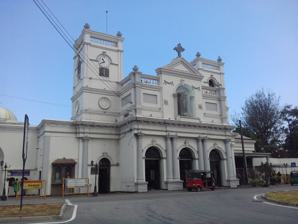
Building: St. Anthony's Shrine, Kochchikade
Country: Sri Lanka
Year built: 1828
Catholic church in Sri Lanka Church in Colombo, Sri Lanka St. Anthony's Shrine Sinhala : ශාන්ත අන්තෝනි සිද්ධස්ථානය Tamil : புனித அந்தோனியார் திருத்தலம் St. Anthony's Shrine Location in Colombo Municipality 06°56′48.80″N 79°51′21.90″E / 6.9468889°N 79.8560833°E / 6.9468889; 79.8560833 Location Kotahena , Colombo Country Sri Lanka Denomination Catholic Church Sui iuris church Latin Church Architecture Functional status Active Groundbreaking 1806 ; 219 years ago ( 1806 ) Completed 1828 ; 197 years ago ( 1828 ) Administration Archdiocese Colombo St. Anthony's Shrine ( Sinhala : ශාන්ත අන්තෝනි සිද්ධස්ථානය , romanized: Śānta Antōni Siddhasthānaya ; Tamil : புனித அந்தோனியார் திருத்தலம் , romanized: Puṉita Antōṉiyār Tiruttalam ) is a Catholic church in the Archdiocese of Colombo in Sri Lanka. The church is located at Kochchikade , Kotahena , Colombo 13, and is dedicated to Saint Anthony of Padua . The church is designated a national shrine and minor basilica. A tiny piece of St. Anthony's tongue is preserved in a special reliquary , which is located in a glass case together with a statue of the saint, at the entrance to the church. History St. Anthony's Shrine before the Easter bombings The church's origins relate to the early Dutch colonial period when Catholicism was banned from the island, with Catholic priests carrying out sermons from hiding places. Fr. Antonio disguised himself as a local merchant, finding refuge with a local fishing community at Mutwal . According to local legends the community sought his help to stop the sea eroding their village, and Fr. Antonio planted a cross and prayed at the beach, resulting in the sea receding and the community converting to Catholicism. The Dutch authorities then allocated him some land to carry out his sermons , whereupon he built a mud brick chapel dedicated to St. Anthony of Padua (Sant'Antonio da Padova). Fr. Antonio is buried within the church. In 1806, the chapel was enlarged, and in 1822 one of the members of the Congregation went to Goa and brought back a statue of St. Anthony, which still resides on one of the church's altars. Construction of a new church commenced in 1828 and it was consecrated on 1 June 1834. The church was built in the Neoclassical style. In 1938 the church was improved and enlarged, with the addition of a chorister's gallery , large wings on side, and a mission house and meeting room behind the main altar . The enlarged church was consecrated on 16 February 1940. Postal stamps worth five rupees were issued by the Sri Lankan government to commemorate the 175th anniversary of the church on 13 June 2010. 2019 attack On 21 April 2019, Easter Sunday , the church was one in a series of targets of a string of suicide bomb blasts across Sri Lanka. At least 93 people were killed in the blast. On 9 June, Indian Prime Minister Narendra Modi visited the church, and paid tribute to the victims. On 12 June 2019, the sacred historical church was renovated solely by the Sri Lanka Navy and was opened for the public for the first time since the attacks. Archbishop Malcolm Ranjith conducted a special liturgy, remembering the Easter Sunday attack victims. He addressed what he called failures of the Sri Lankan government and its leadership during the occasion. References